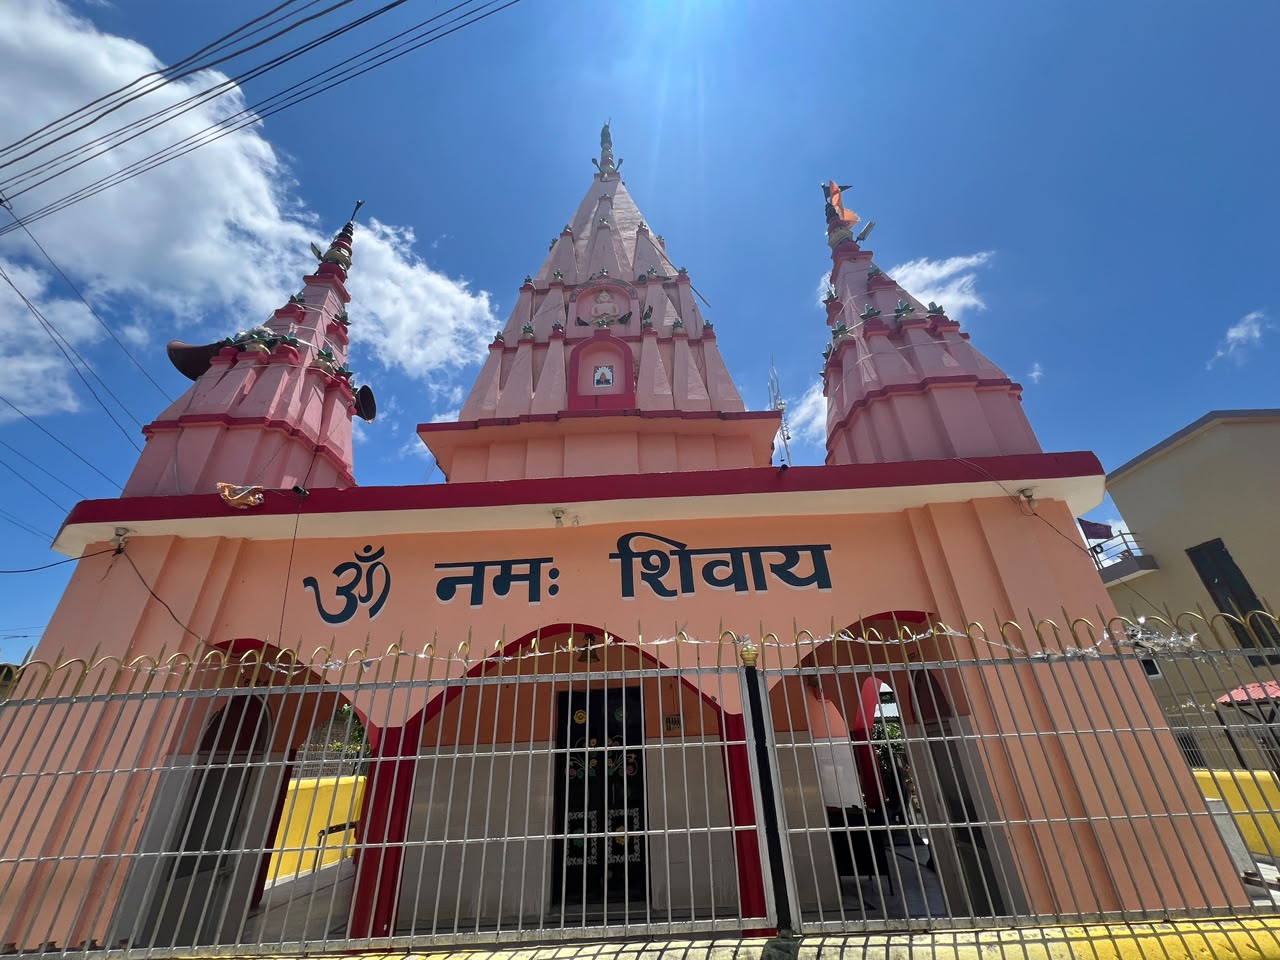
Heritage site: Shiva_Panchayatan_Temple